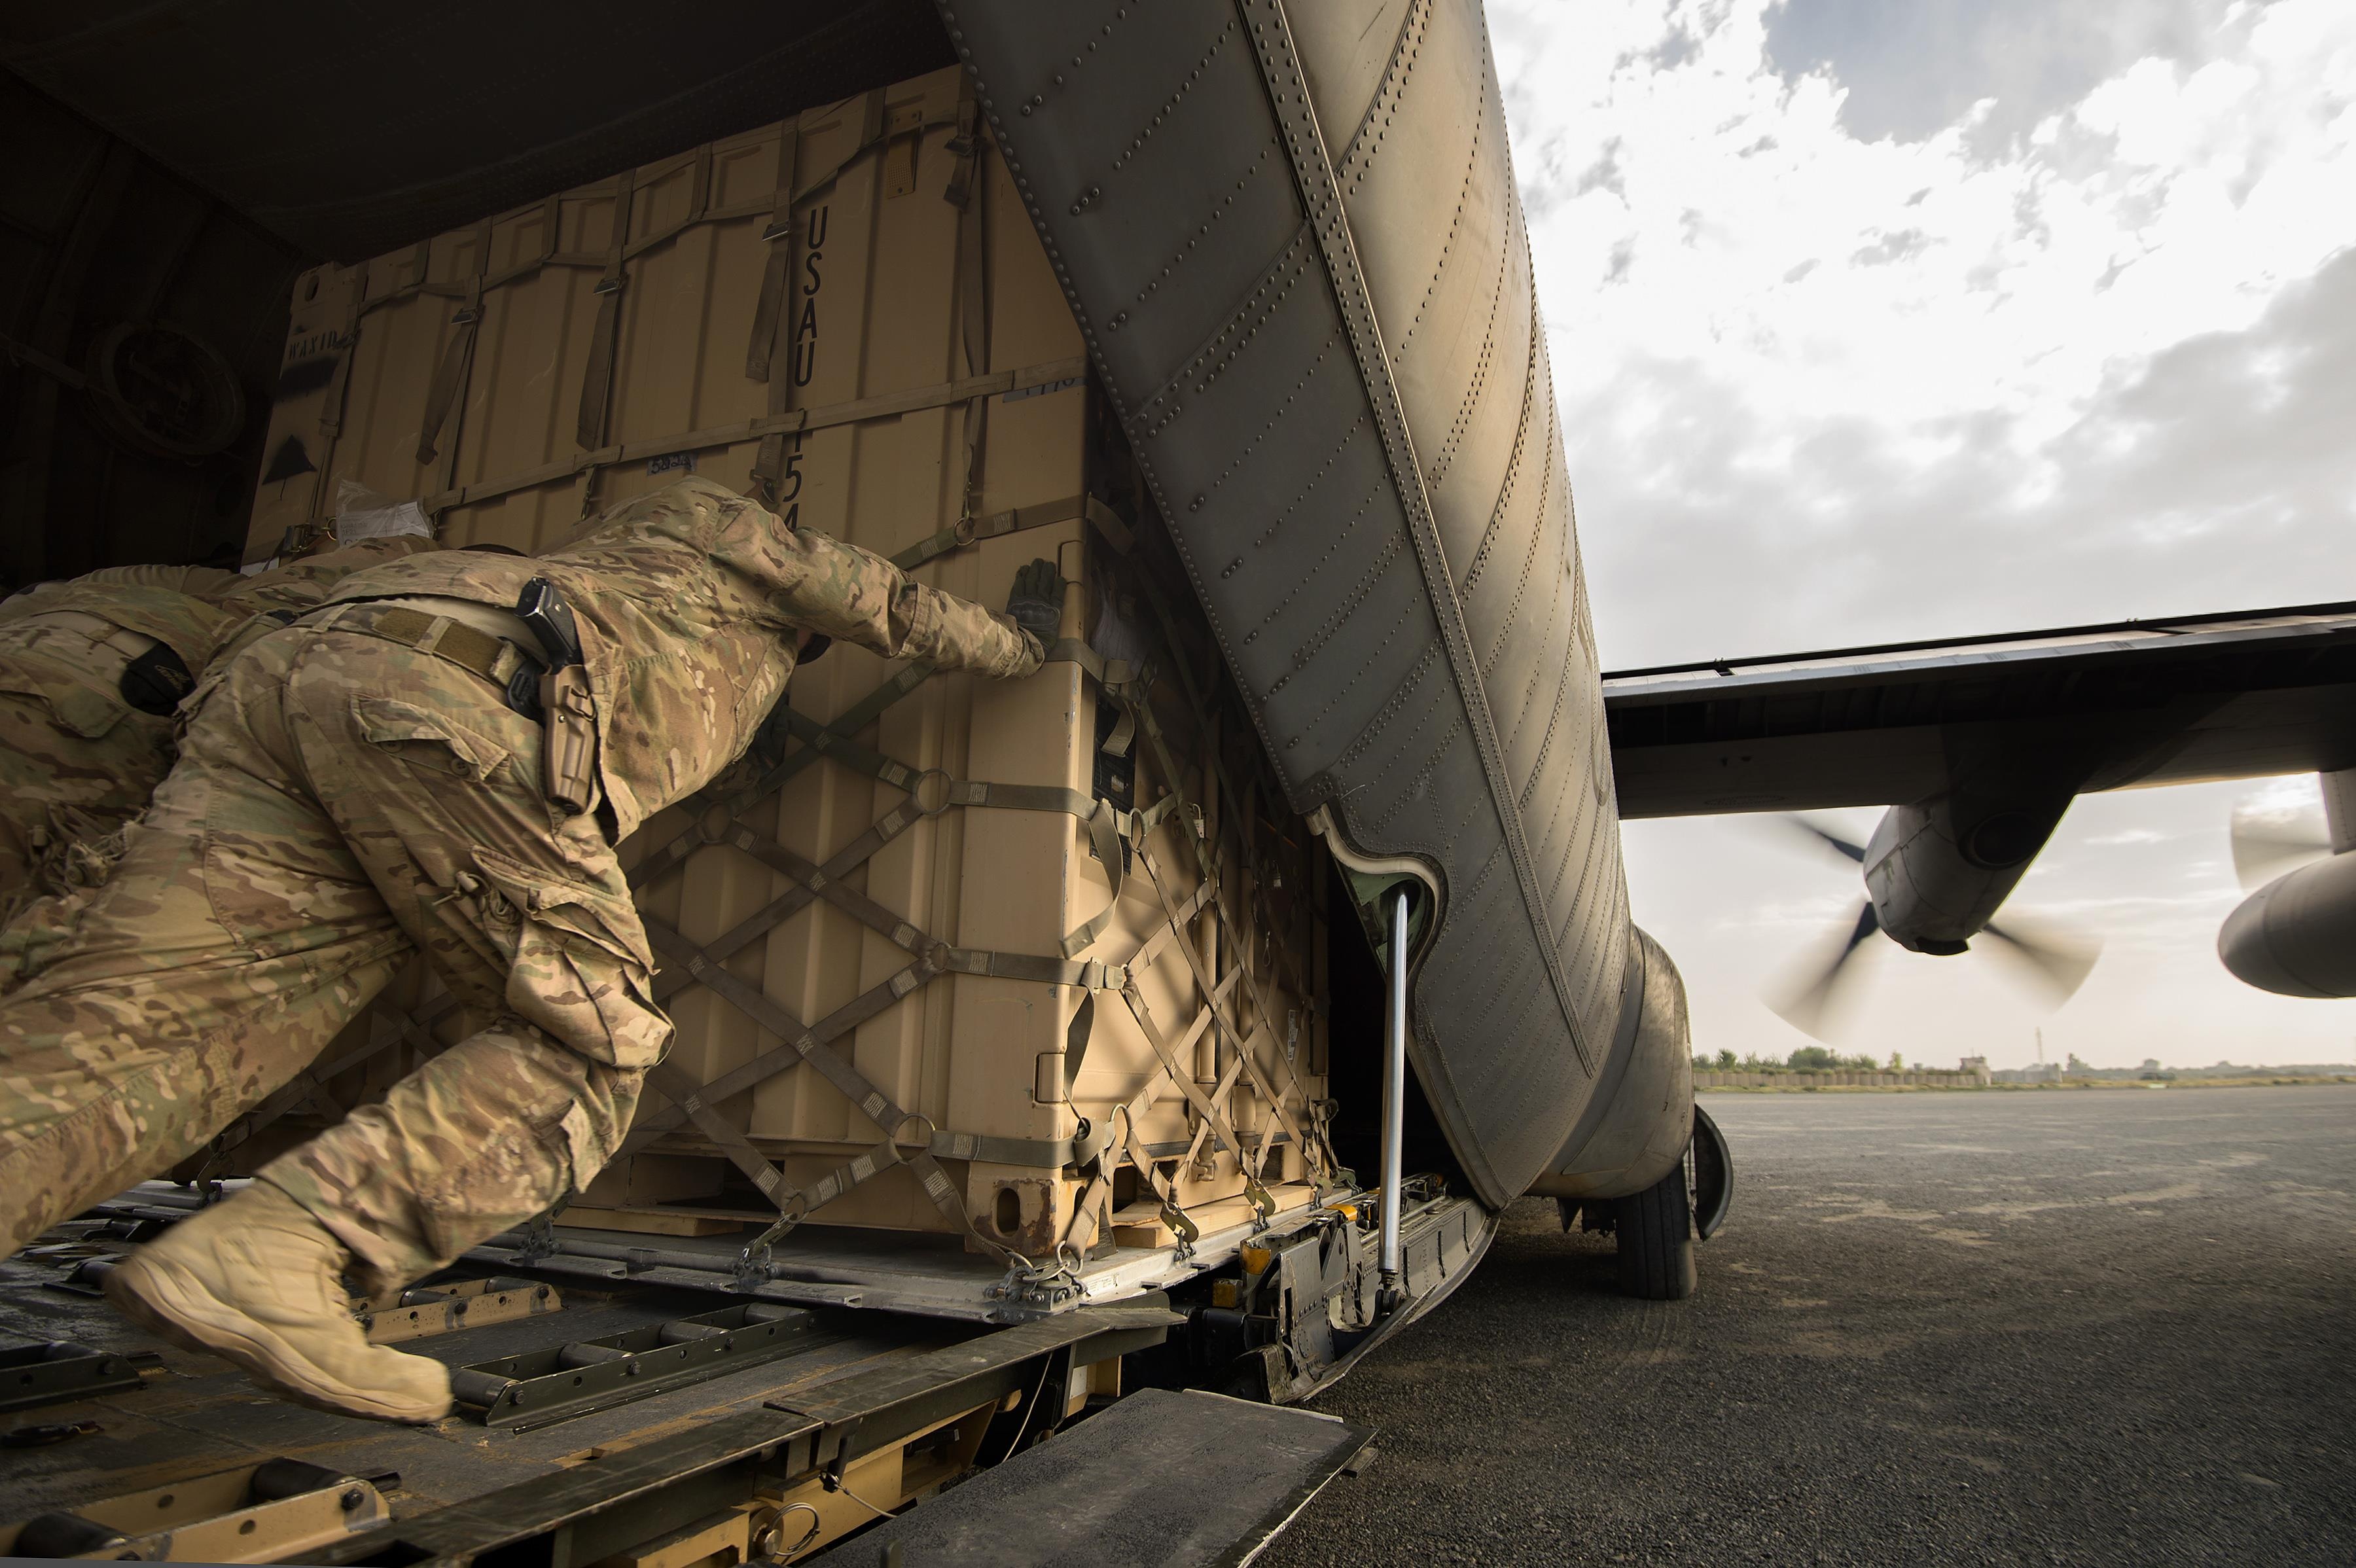
wing, plane, aircraft, military, soldier, vehicle, aerial, hold, team, cargo, control, propeller, turboprop, compartment, screenshot, loading, porters